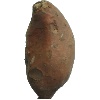
Label: Potato Sweet 1